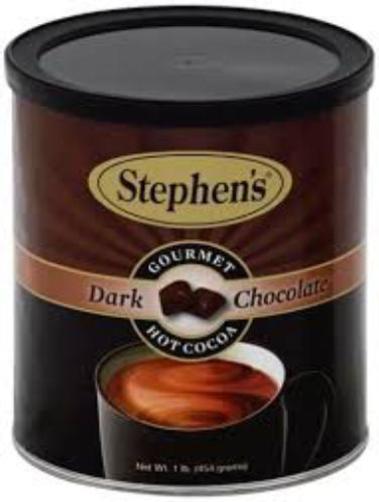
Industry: Food